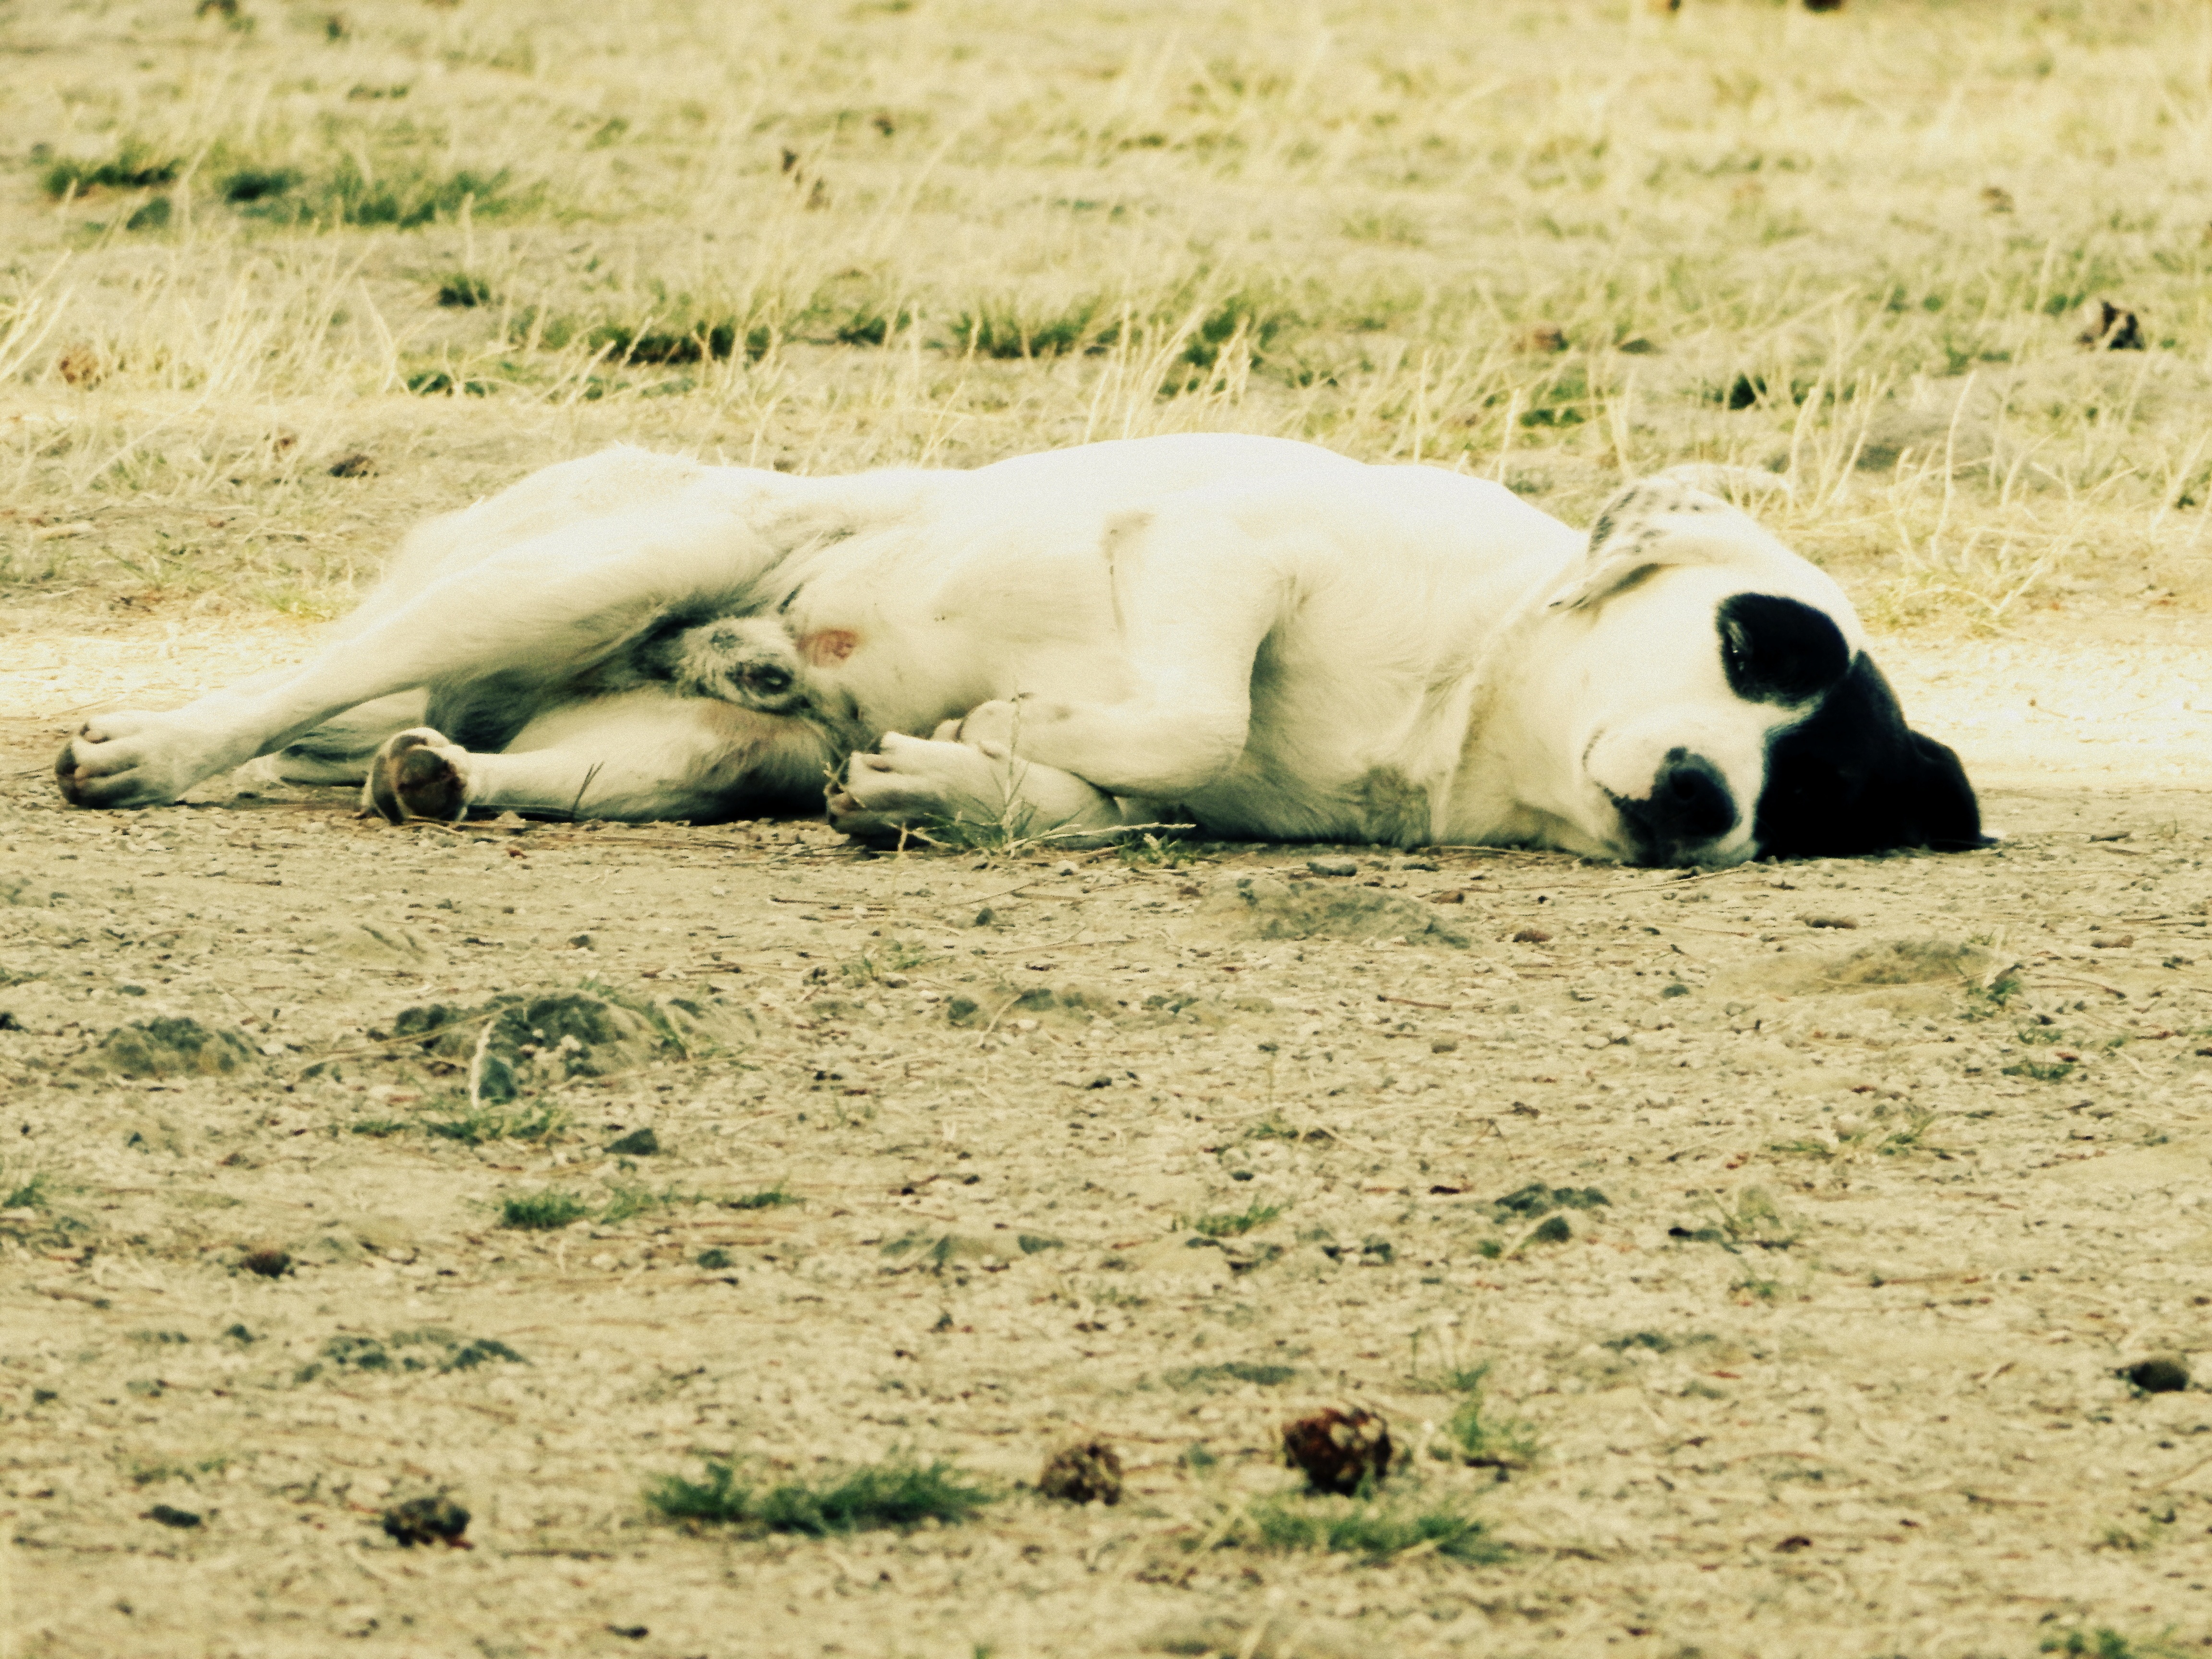
dog, animal, bear, wildlife, sleeping, mammal, rest, cattle like mammal